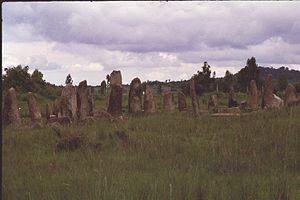
Les soddos, nom qui leur est donné dans la langue locale des Gédéos et des peuples apparentés, sont des stèles funéraires de forme phallique réparties sur au moins cent vingt sept sites des contreforts de la Grande faille à l'est mais aussi au nord ouest du lac Abaya. Elles se distinguent de l'abondant mégalithisme du sud de l'Éthiopie, tel que l'illustre par exemple cent quarante kilomètres plus au nord dans la même vallée le site de Tiya, par une sculpture très explicite et posent de nombreuses énigmes non encore résolues telles que de déterminer si elles représentent un modèle plus ancien qui ailleurs aurait été censuré par le développement du christianisme et de l'islam ou s'il s'agit d'un développement local induit par une préservation de la civilisation néolithique jusqu'au dernier millénaire en raison de l'abondance naturelle du faux bananier rendant inutiles les techniques agricoles.